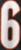
Number: 6